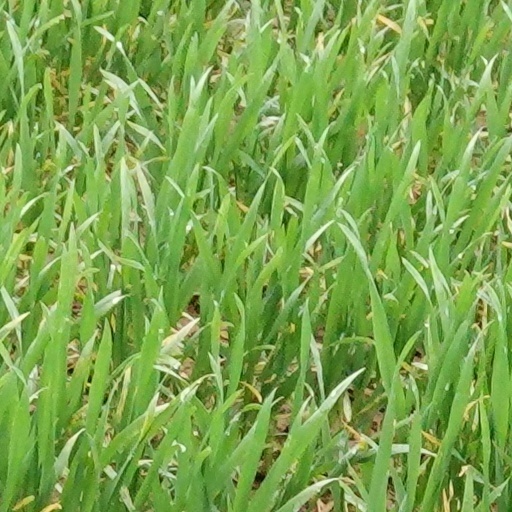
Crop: wheat